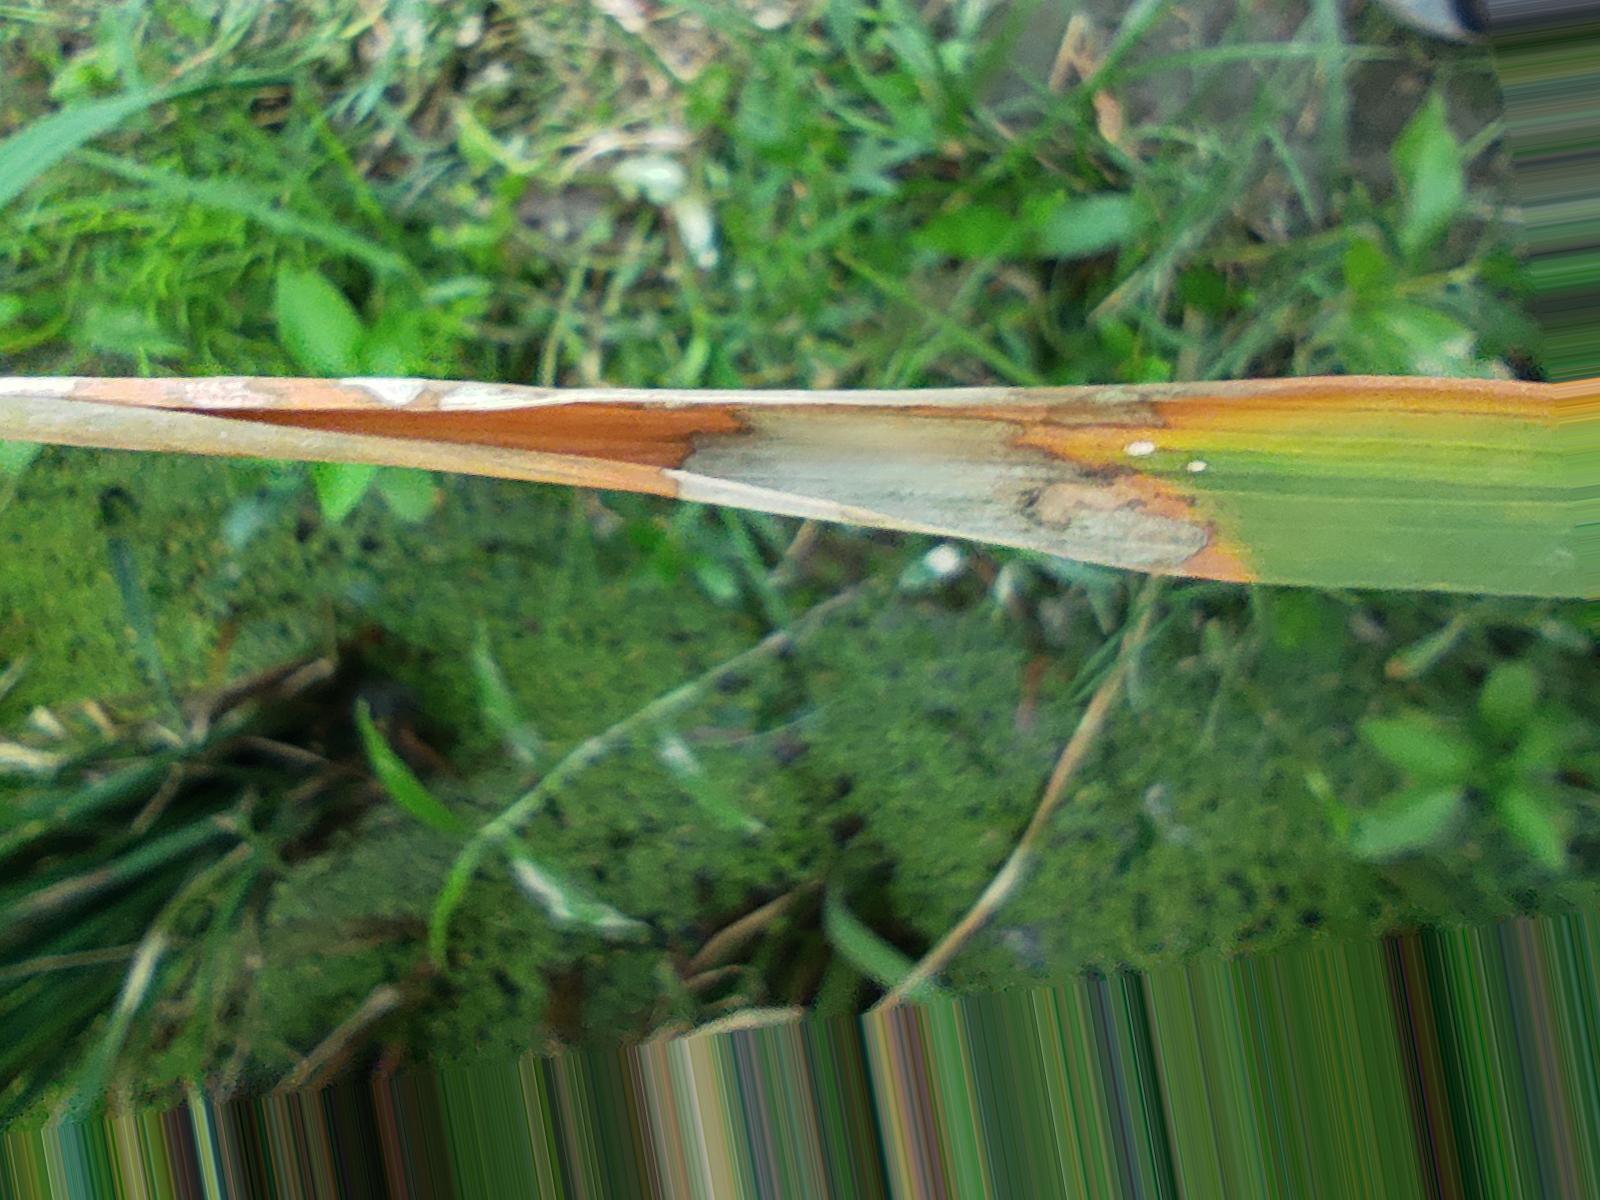
Nhãn: Bệnh Đốm Vằn ( Khô vằn ) ( Sheath Blight )